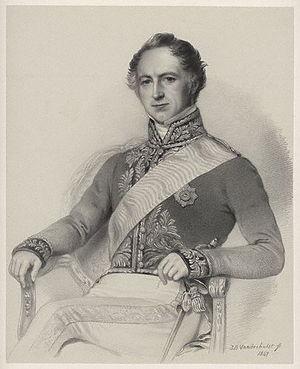
Sir Edward Cromwell Disbrowe GCG est un politicien et diplomate britannique.